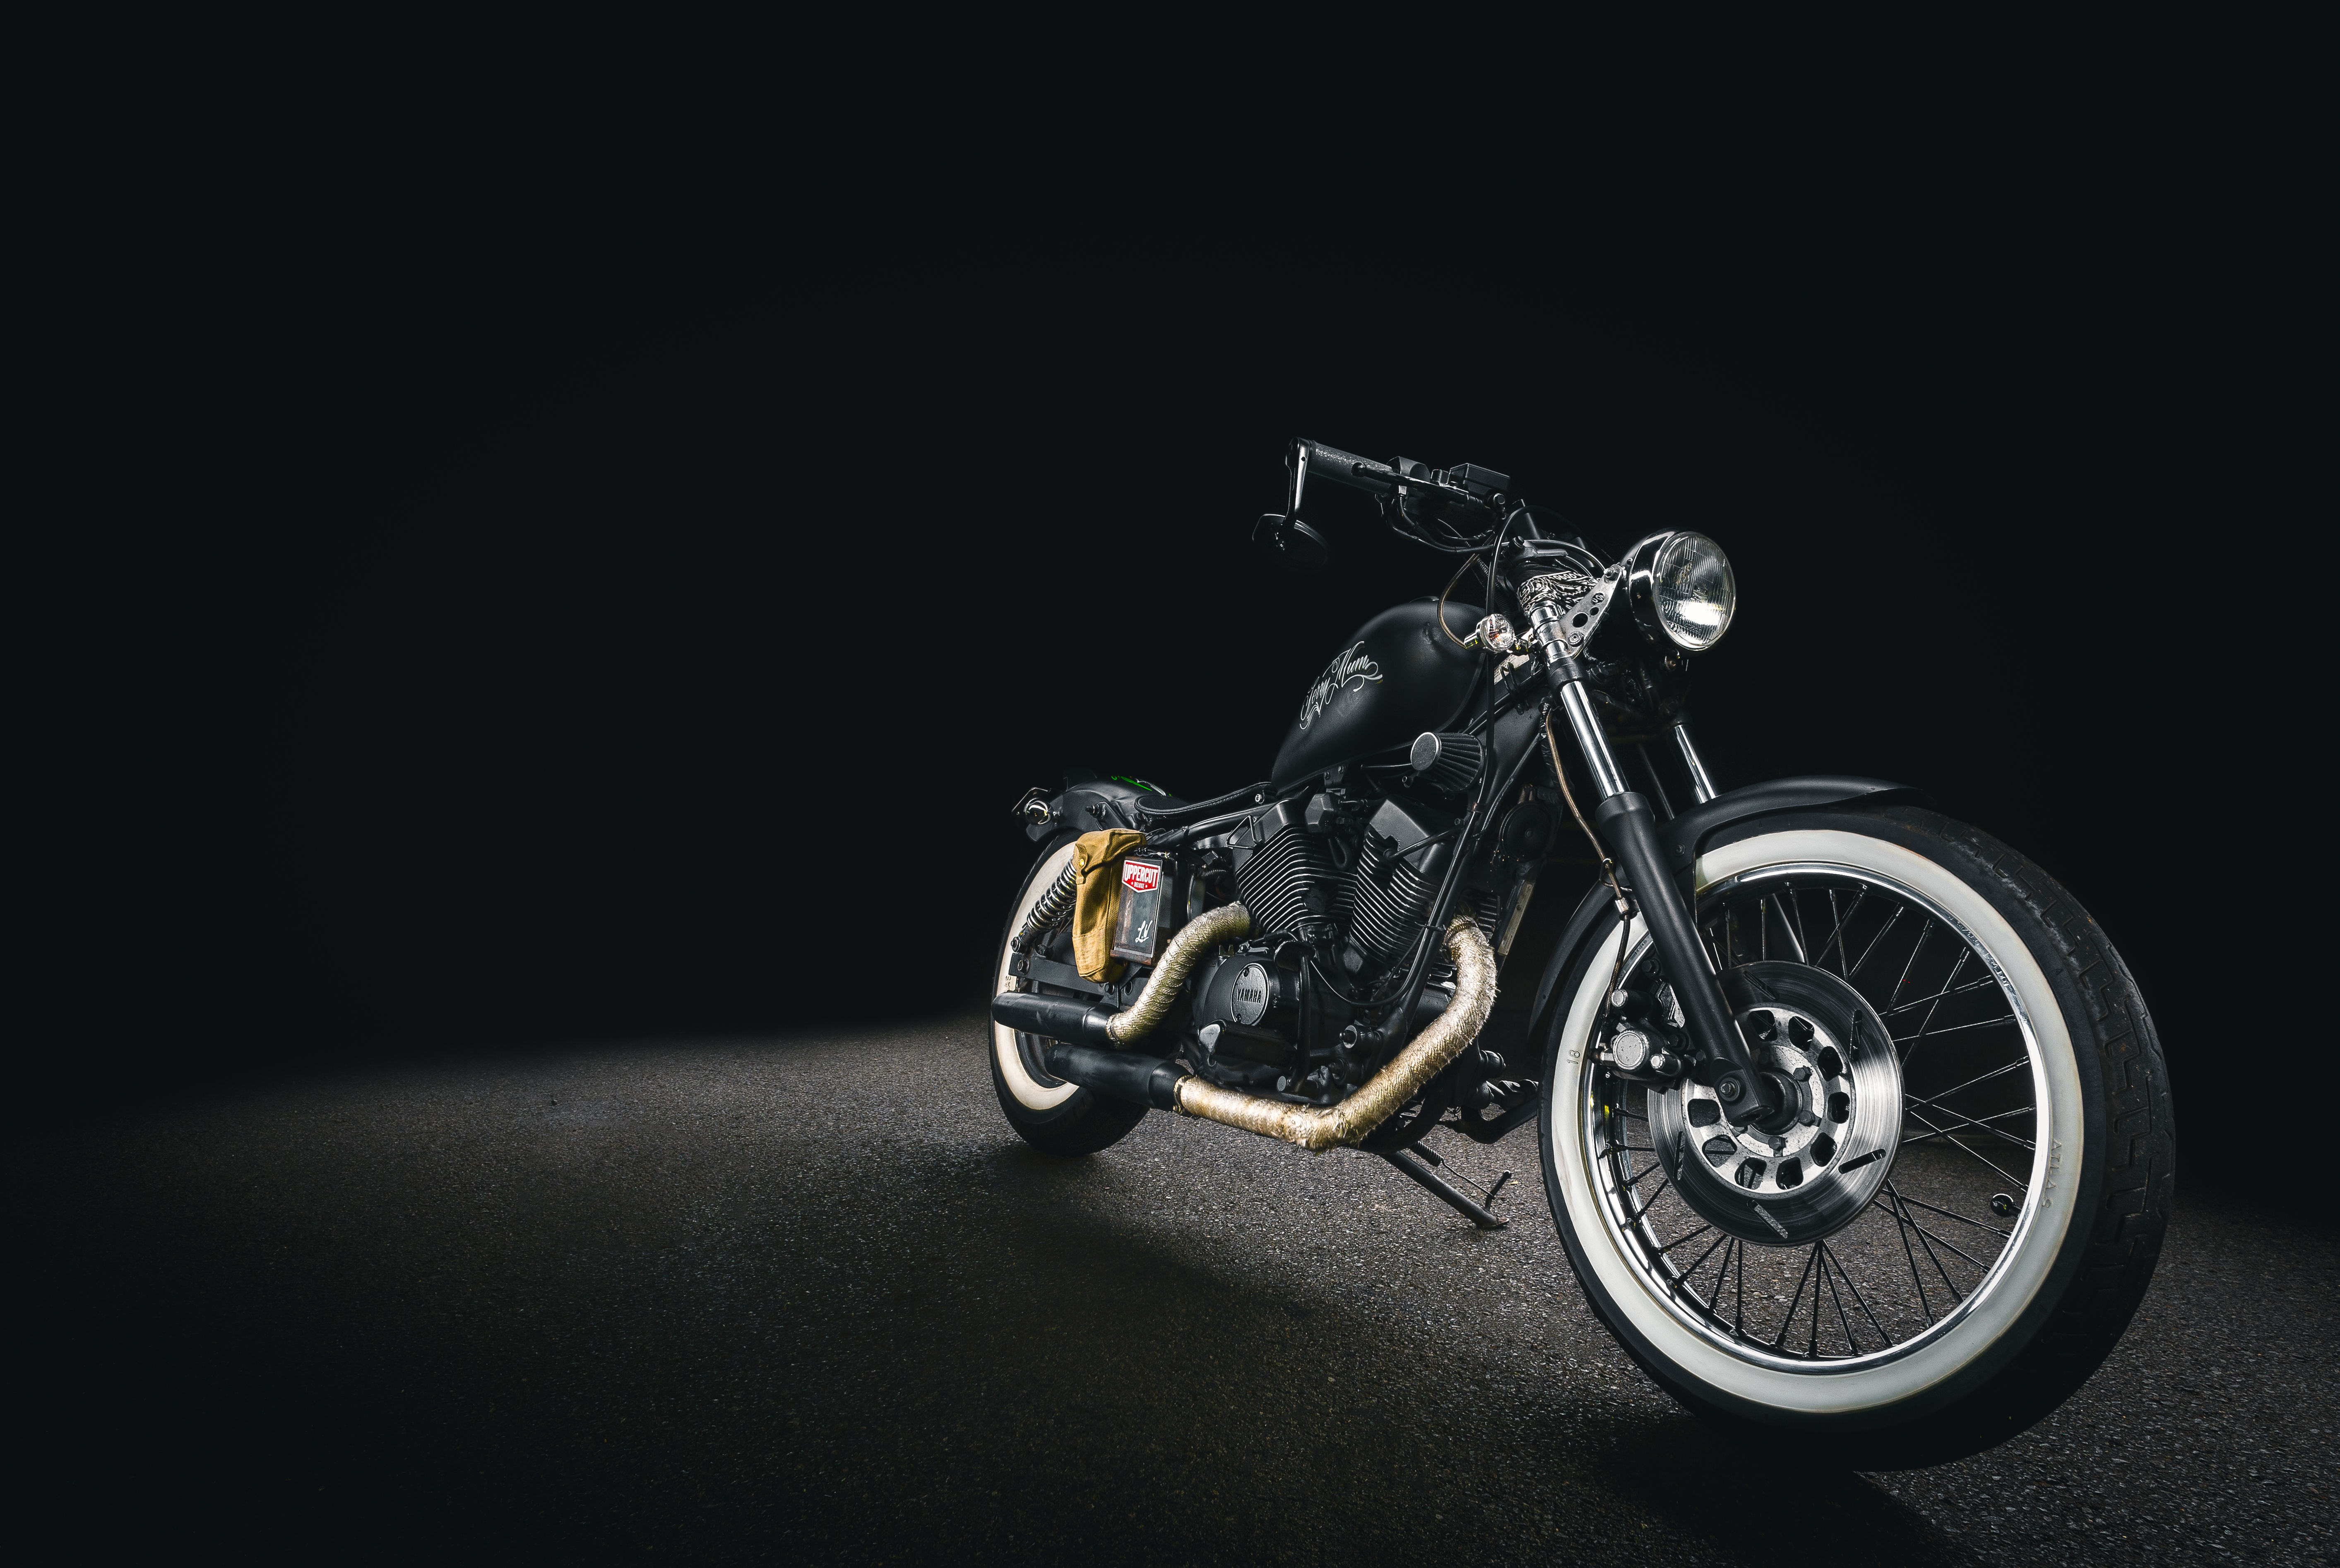
car, wheel, vehicle, motorcycle, motorbike, wheels, cruiser, land vehicle